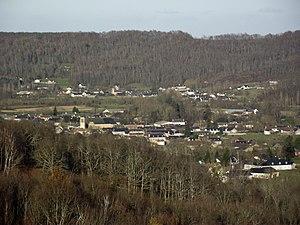
Bénac et Lézignan (Hautes-Pyrénées, France)
Bénac est une commune française située dans le département des Hautes-Pyrénées, en région Occitanie.